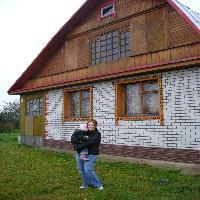
Weather: cloudy or overcast